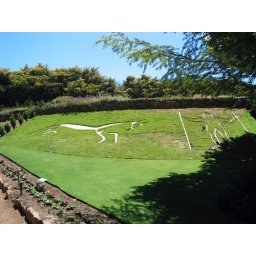
a grass art in cockington green.... i was waiting for the bird to peck at the man's crotch.